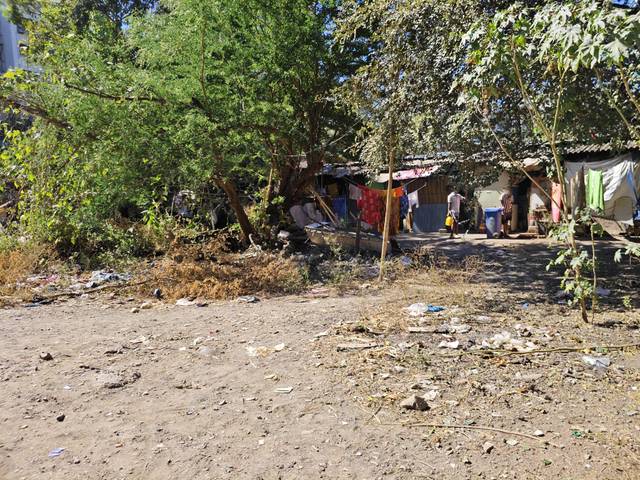
Region: India
Coordinates: 19.213, 72.871